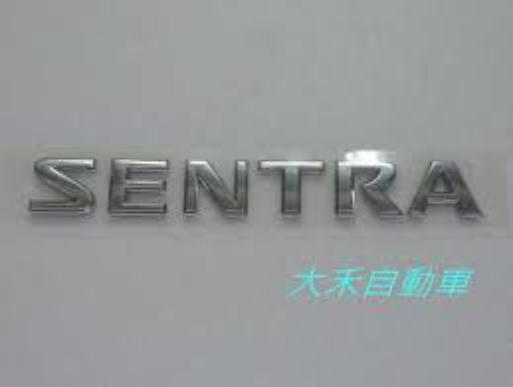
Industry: Transportation